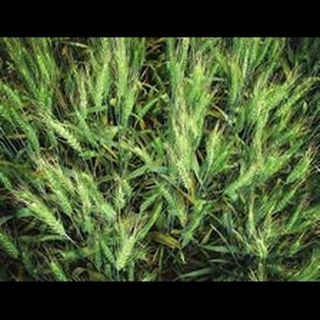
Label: wheat_smut